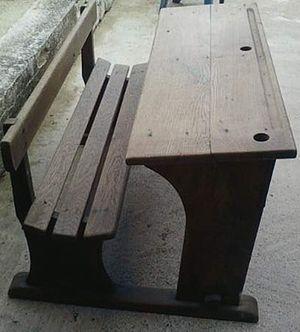
Banc d'école en bois des années 1900
Le mobilier scolaire, fait partie des meubles contemporains que toute personne vivant dans un pays développé a utilisé pendant sa scolarité.